Hurricane Sergio (2018)

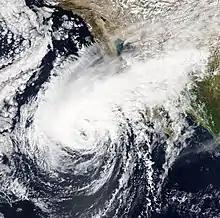
Tropical Storm Sergio approaching the Baja California Peninsula on October 11

The Government of Mexico issued a tropical storm watch on October 10 along the western coast of the Baja California Peninsula from Punta Eugenia to Cabo San Lázaro and along the eastern coast from to San Evaristo. As Sergio rapidly approached the peninsula on the next day, the tropical storm watch on the west coast was upgraded to a tropical storm warning, while the watches on the east coast were upgraded to warnings later in the day. All watches and warnings were discontinued as Sergio moved inland. Civil protection agencies in Baja California, Baja California Sur, and Sonora issued yellow alerts, indicative of moderate danger, in anticipation of severe weather conditions. Several municipalities around the landfall area in Sonora had orange alerts, which signaled high danger. Plan DN-III-E and the Marine Plan were activated in advance for Baja California Sur, allowing the Mexican Army to help with disaster relief efforts and rescue operations. A blue alert, meaning minimal danger, was issued for Sinaloa and emergency shelters were opened due to rainfall and Sergio's proximity.